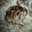
Label: frog